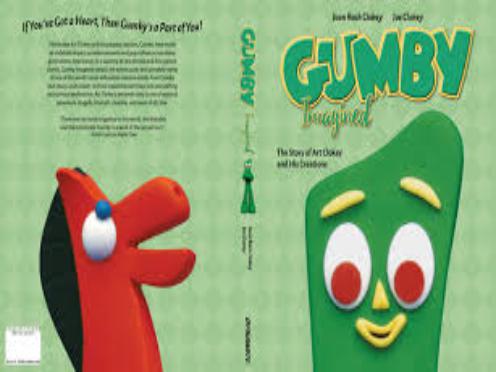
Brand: gumby
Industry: Clothes